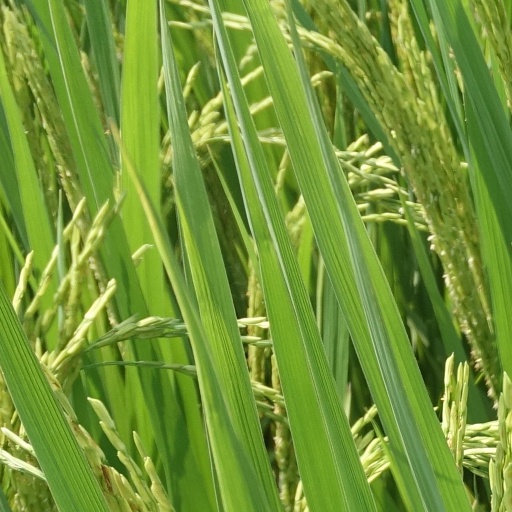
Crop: rice